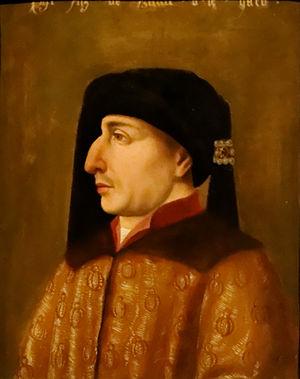
Philippe II de Bourgogne. Copie, Schweizerhof (trésor impérial), palais de la Hofburg, Vienne (Autriche)
Cette page dresse une liste de personnalités mortes au cours de l'année 1404 :
L'Histoire d'Amiens commence au Paléolithique selon les vestiges archéologiques mis au jour depuis le XIXᵉ siècle qui démontrent que, le site de double confluence où s'est construit Amiens était occupé par l'homme, il y a 500 000 ans. Mais c'est Jules César qui nomma pour la première fois le lieu dans La Guerre des Gaules. Au Iᵉʳ siècle, les Romains fondèrent la ville de Samarobriva qui devint Amiens au IVᵉ siècle. La ville se développa au Moyen Âge et à l'époque moderne grâce à son activité textile. L'arrivée du chemin de fer au XIXᵉ siècle raffermit sa position de ville du textile. La Seconde Guerre mondiale devait la mutiler sévèrement. La reconstruction des années 1950 permit un accroissement et une diversification de ses activités.
Le gouverneur de la province de Normandie avait sous ses ordres deux lieutenants-généraux, commandant en son absence respectivement la haute et la basse Normandie. La résidence du gouverneur semble être le Vieux-Palais à Rouen, même si sous l’occupation anglaise, le gouverneur réside au château de Caen, et plus tard, avec la construction du port militaire de Cherbourg, il s’installe sur les terres de l’abbaye Notre-Dame du Vœu.
Philippe de France, premier duc Valois de Bourgogne, dit « Philippe le Hardi », né le 17 janvier 1342 à Pontoise et mort le 27 avril 1404 à Hal, est le quatrième et dernier fils du roi Jean II de France, dit « Jean le Bon », et de Bonne de Luxembourg. Il est désigné comme « fils de France, duc de Touraine, duc de Bourgogne, premier pair de France, comte de Flandre et d'Artois et comte palatin de Bourgogne ».
Cette page dresse une liste de personnalités nées au cours de l'année 1342 :